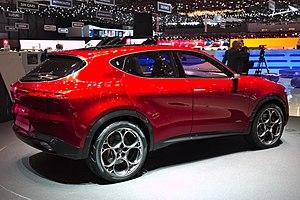
L' Alfa Romeo Tonale est un futur SUV compact produit par le constructeur automobile italien Alfa Romeo pour 2021.